Palace Theatre, Kilmarnock

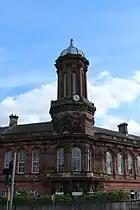
Palace Theatre tower in 2016

The first films were shown at the Corn Exchange as early as 1897, and by 1911, they were a regular feature of the programme of entertainment offered at the venue. By the 1930s, the venue had become used exclusively a cinema under the name Palace Picture House. A state- of-the-art sound system was installed in order for the new ‘talkies’ system to be used which saw a recording of the film soundtrack being played over a gramophone which was synchronised with the projector.